Rick West (sailor)

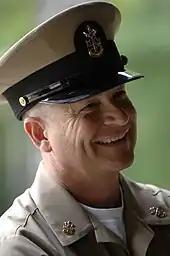
West at the Skymont Boy Scout Camp in June 2009.

After graduating from high school, West enlisted in the United States Navy. He received recruit training and Quartermaster training at Orlando, Florida, followed by Enlisted Submarine School at Naval Submarine Base New London in Groton, Connecticut. His first duty assignment was on board , where he completed Submarine Qualifications. Other assignments include , , Commander Naval Activities United Kingdom, (Blue), and Tactical Readiness Evaluation team on COMSUBPAC Staff.